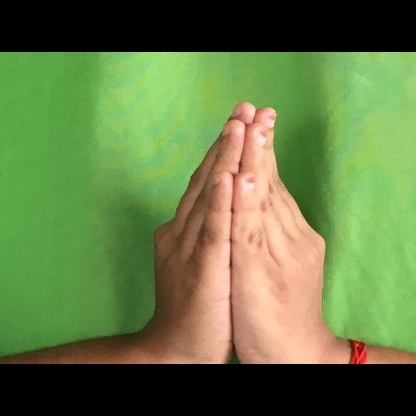
Mudra: Anjali